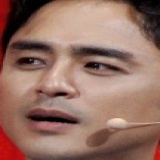
diễn viên Minh Đạo